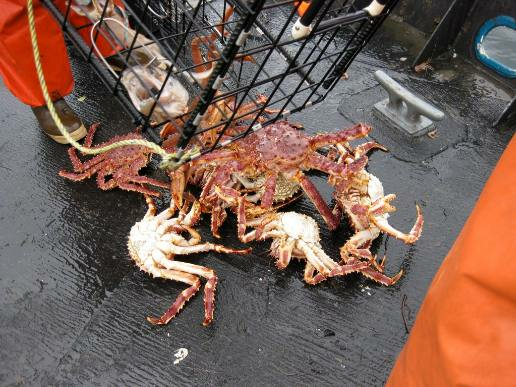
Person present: No